Presbyterian Church in the United States

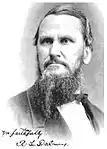
R.L. Dabney (1820-1898), a Confederate veteran, became an influential theologian in the PCUS.

The PCUS was one of the more conservative bodies of Presbyterianism throughout most of its history, with a strong emphasis on subscription to the Westminster Confession and interest in Calvinist scholasticism, particularly as expressed in Common Sense Realism and later the Princeton Theology. In fact, as their northern counterparts in Presbyterian Church in the U.S.A. began to modify Calvinism, and experiment with confessional revision, in the later part of the 19th and into the early 20th centuries, the PCUS prided itself in being the bastion of "Old School" Presbyterianism, stoutly resisting calls for change to accommodate liberalizing sensibilities. However, in the immediate years after World War II, many ministers and churches, especially in larger cities, began to embrace, or at least tolerate, modernist and neo-orthodox understandings of doctrine and church life.